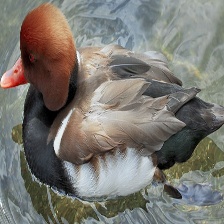
Species: RED HEADED DUCK
Scientific name: AYTHYA AMERICANA
ImageNet parent category: drake